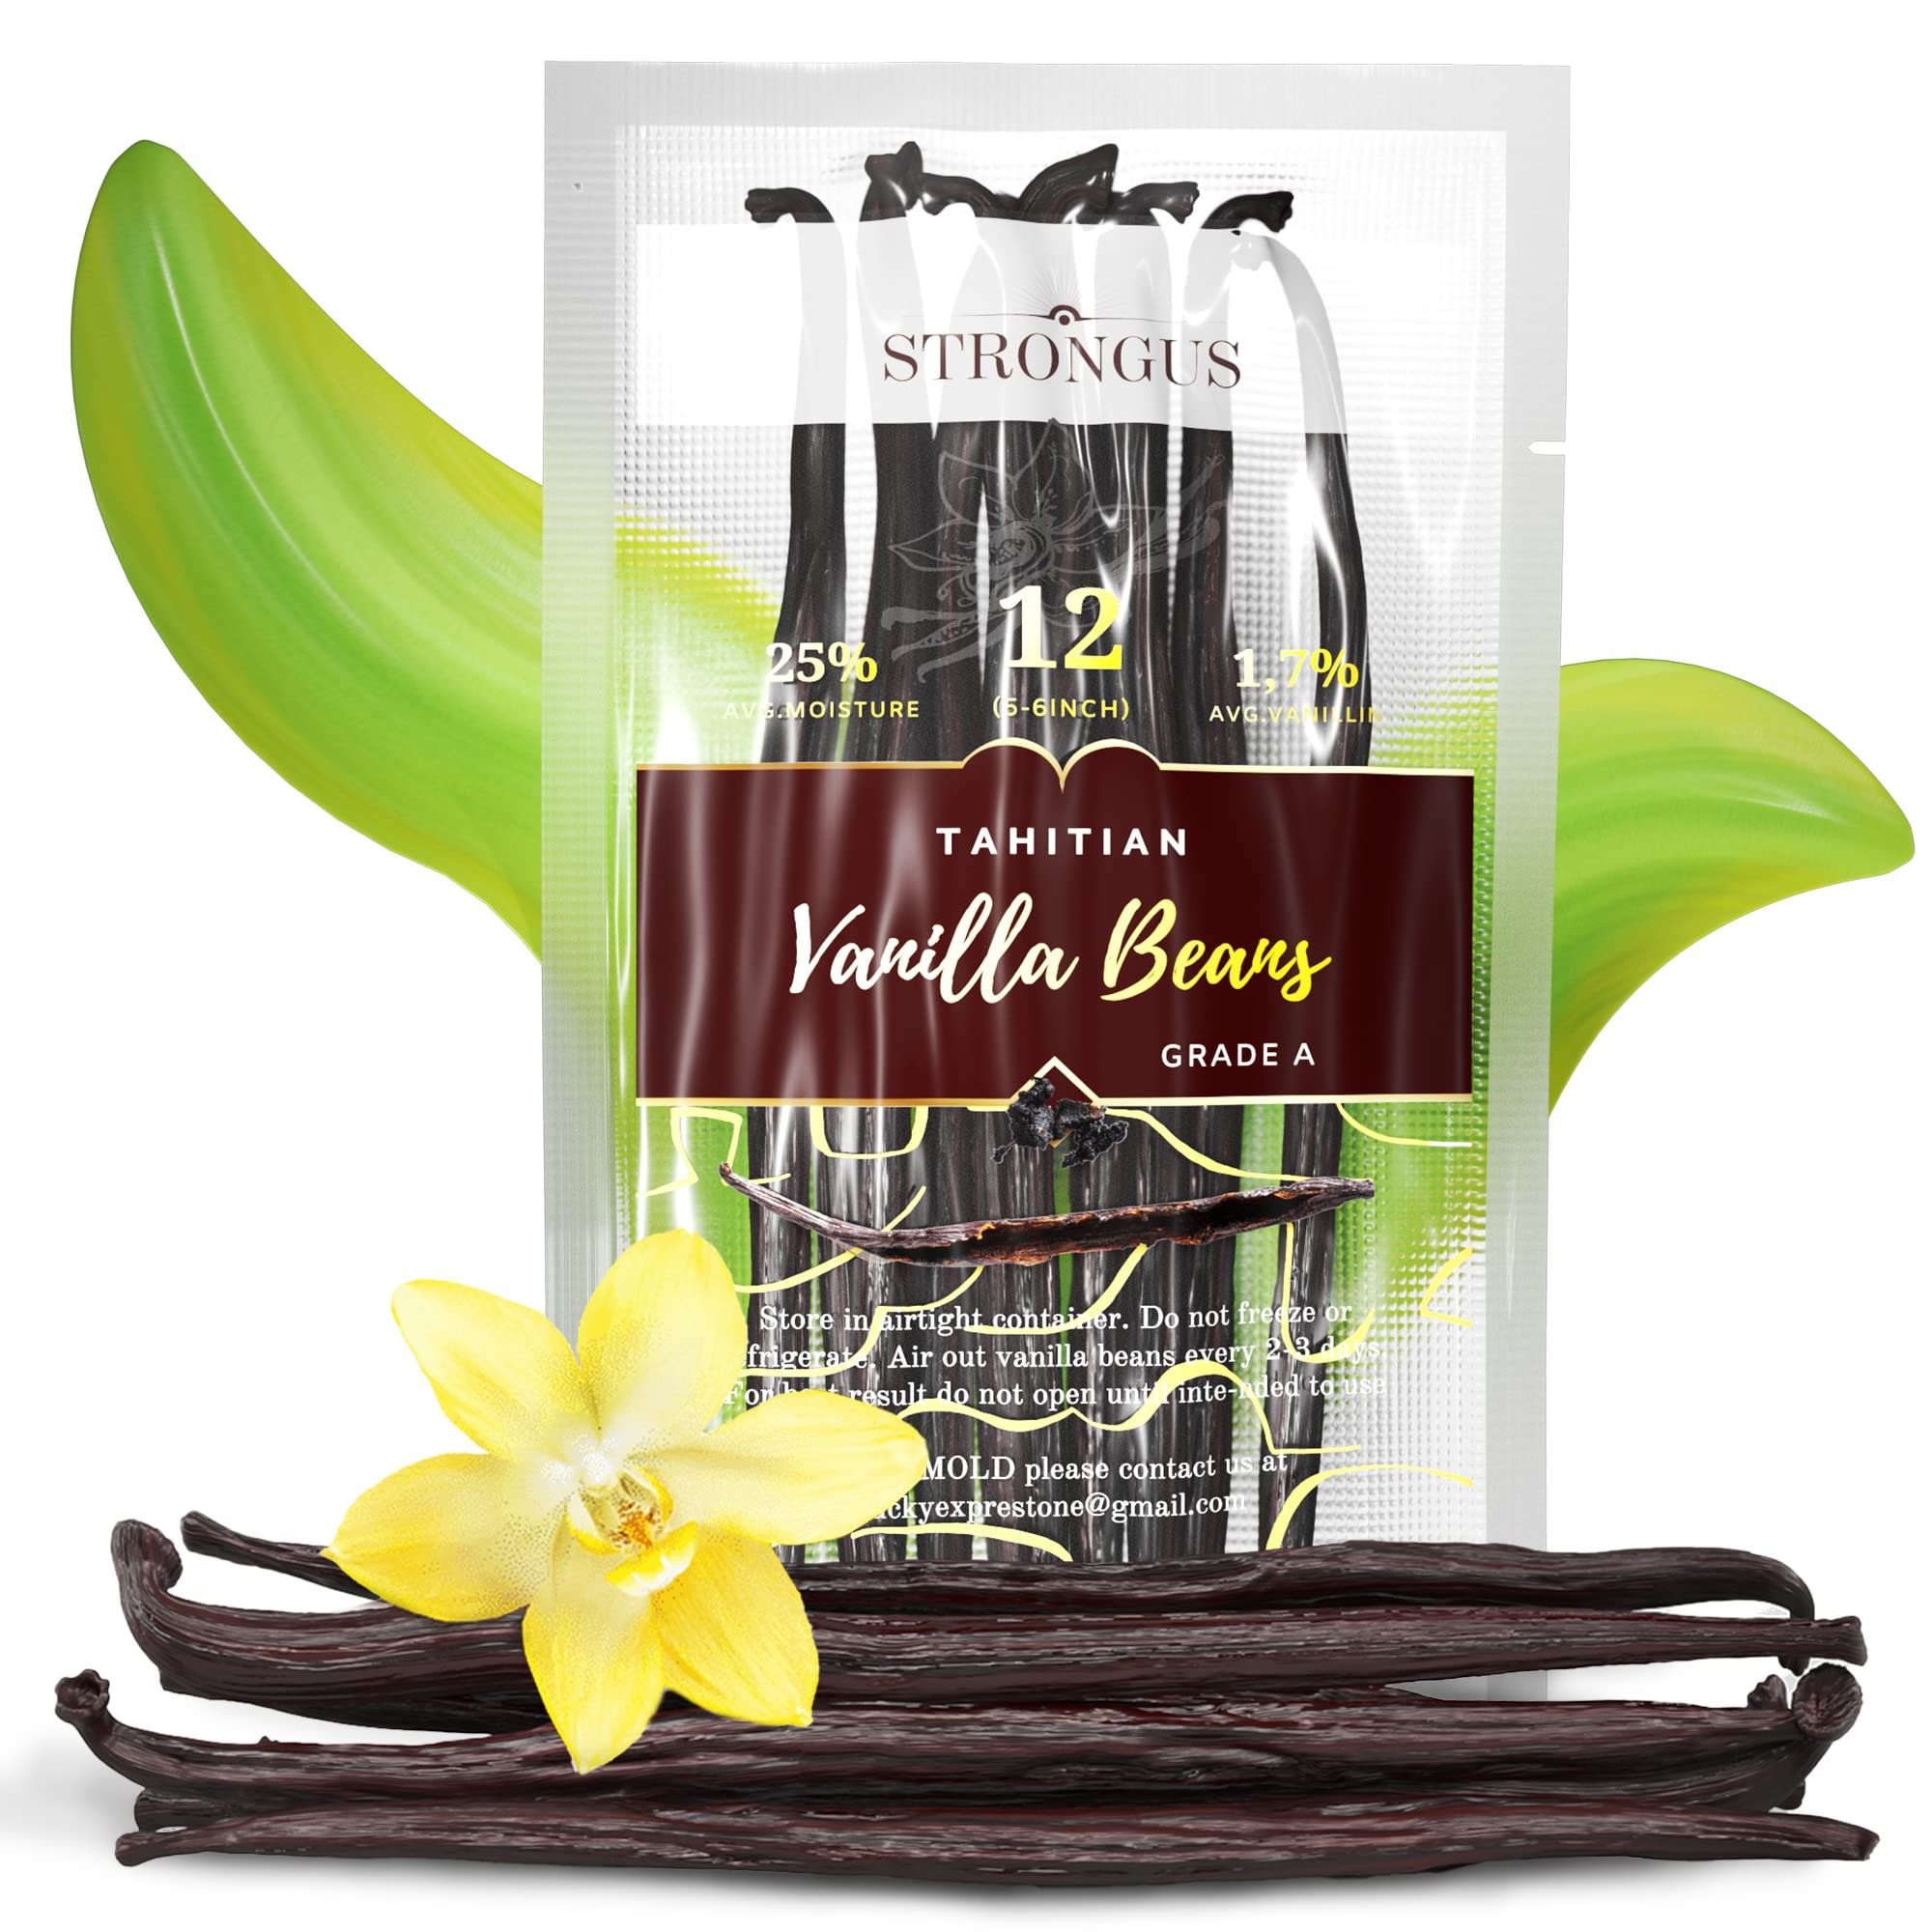
Item Name: 12 Large Tahitian Vanilla Beans - Vacuum Sealed Grade A Vanilla Pods - Rich, Creamy Flavor & Aroma - Ingredients for Baking, Homemade Extract, Paste, Brewing, Coffee, Cooking - 12-Pack
Bullet Point 1: RICH, CREAMY FLAVOR & AROMA - Enjoy the sweet, mellow taste and aroma of STRONGUS Tahitian Vanilla Beans, freshly harvested for peak flavor. Each vanilla bean pod is packed with a deep, rich flavor that’s perfect for elevating your favorite recipes.
Bullet Point 2: VERSATILE FOR ANY RECIPE - These vanilla beans are ideal for baking, cooking, and coffee brewing. Perfect for making homemade vanilla extract, paste, or infusions, these beans bring natural sweetness and complexity to both sweet and savory dishes.
Bullet Point 3: FRESH & EASY-TO-USE - With a 25-35% high moisture content, our Tahitian vanilla beans are soft, pliable, and filled with fresh vanilla pods, making them easy to scrape and incorporate into any recipe. Each pod is packed with flavor and ready for use.
Bullet Point 4: VACUUM-SEALED FOR FRESHNESS - Each pack of 12 our Tahitian vanilla bean is vacuum-sealed to lock in freshness and ensure they arrive in peak condition. Our Tahitian vanilla bean extract are carefully sealed to maintain their vibrant aroma and flavor.
Bullet Point 5: PERFECT GIFT FOR CULINARY ENTHUSIASTS - This 12-piece pack of vanilla pods beans makes a thoughtful gift for bakers, chefs, and anyone who loves cooking with real, organic vanilla. A flavorful choice for birthdays, holidays, or any special occasion!
Product Description: Indulge in the luxury of STRONGUS Tahitian Vanilla Beans, carefully sourced and crafted to bring a sweet, creamy flavor and rich aroma to your culinary creations. These premium whole vanilla beans grade A are sourced from the finest Tahitian vanilla, known for its floral, exotic profile and its ability to transform any dish into a gourmet experience. Each vanilla bean pod is harvested at peak maturity to capture a mellow, full-bodied taste, perfect for elevating your favorite recipes. Perfectly suited for making homemade Tahitian vanilla extract, vanilla bean paste, or unique infusions, our STRONGUS Tahitian Vanilla Beans are versatile and bring a natural sweetness and depth to both sweet and savory dishes. With these fresh vanilla bean pods, you can create everything from sweets to aromatic sauces and beverages. Our Tahitian vanilla beans boast a high moisture content of 25-35%, giving them a soft, pliable texture and making them easy to scrape for full flavor extraction. Unlike drier vanilla beans, these fresh, plump vanilla pods are filled with seeds and are simple to incorporate. Every pod is rich in flavor, ensuring you achieve maximum vanilla extract impact with each use. To ensure you receive these exquisite vanilla beans in peak condition, we vacuum-seal each 12-pack, locking in the vibrant aroma and pure vanilla flavor until you’re ready to use them. Ideal for creating gourmet Tahitian vanilla extract or paste, these beans bring authenticity and depth to recipes. This 12-pack of Tahitian vanilla beans makes a thoughtful and versatile gift for any culinary enthusiast, from professional bakers and chefs to those who simply enjoy cooking with real, organic ingredients. A wonderful choice for holidays, birthdays, or any special occasion, STRONGUS Tahitian Vanilla Beans offer a unique, exotic flavor. Perfect for bakers, chefs, and home cooks who appreciate the complexity and quality of premium vanilla, these vanilla pods are a fantastic addition to any kitchen.
Value: 12.0
Unit: Count

Price: 10.95